Irena Bauman

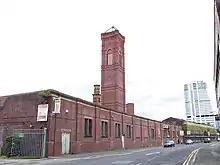
Tower Works in Holbeck

Irena Bauman (born 1955) is an architect and co-founder and director of Bauman Lyons Architects. She co-founded this firm with Maurice Lyons in 1992. Bauman is a professor of Sustainable Urbanism at Sheffield University School of Architecture and is also an external examiner at the Welsh School of Architecture and Manchester School of Architecture. Bauman holds several positions such as Chair of the Regional Design Review Panel, Chair of Yorkshire Design Review, Patron of Urban Design Group, and she is a Fellow of Royal Society of Arts. She was also the Commissioner for Commission for Architecture and the Built Environment for the UK from 2002 to 2009.